Margaret "Peggy" Murphy

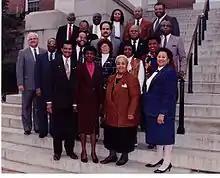
Murphy (bottom right front) with the 1992 Legislative Black Caucus of Maryland

Margaret H. "Peggy" Murphy (February 3, 1930 – December 13, 2016) was an American politician who served in the Maryland House of Delegates and was the first female African-American chairman of the Baltimore City Delegation. Murphy was one of three delegates serving the 41st legislative district, which lies in the central, northwest section of Baltimore City.